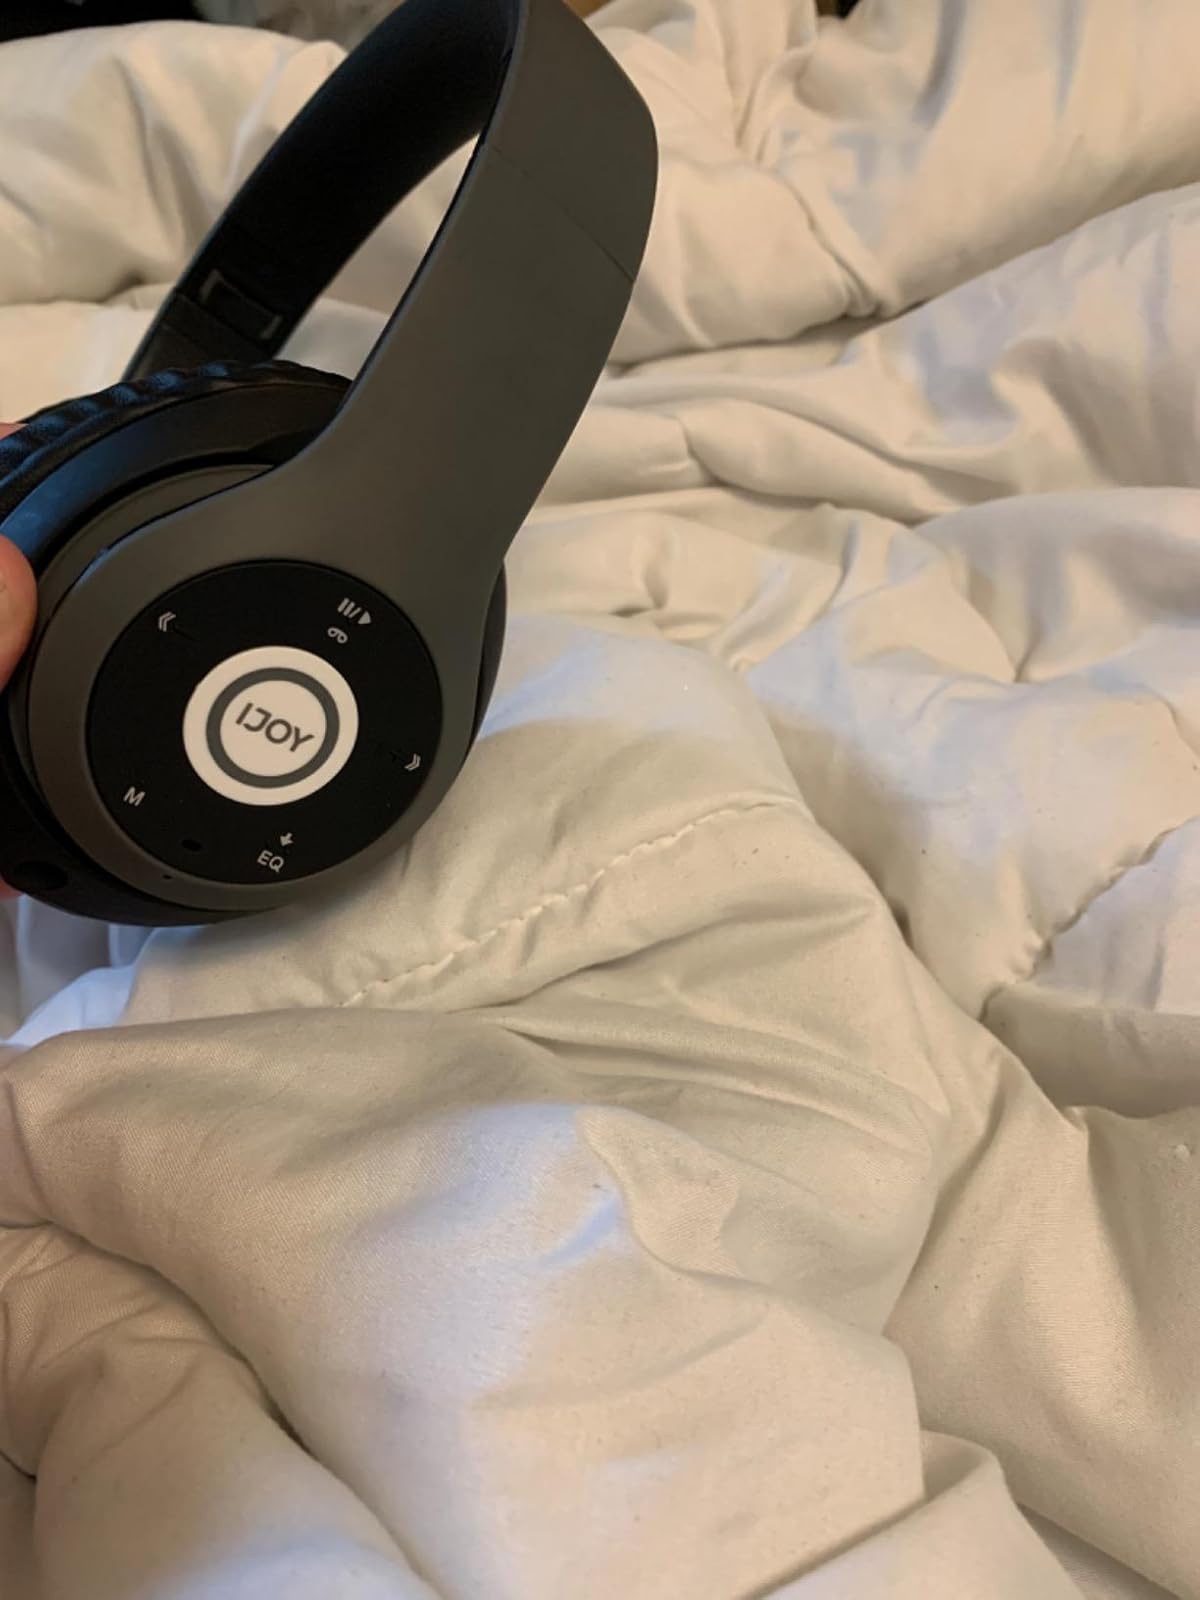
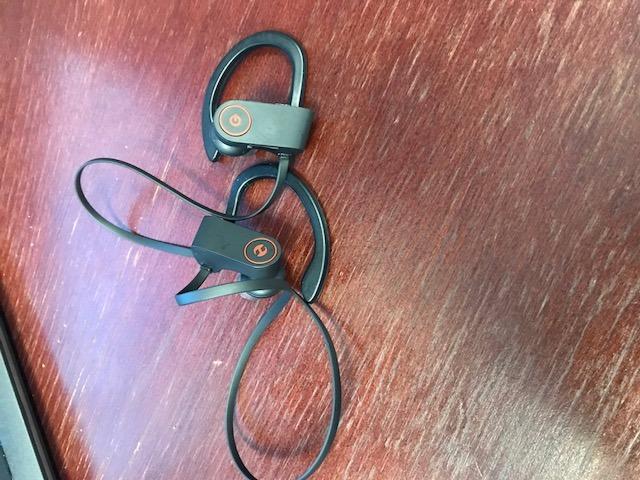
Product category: headphones
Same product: no